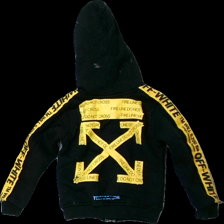
View: back
Type: Hoodie
Category: Children
Brand: Missing
Colors: Black, White, Yellow, Multicolor
Material: 100% cotton
Pattern: Other
Cut: Regular
Size: 98
Season: All
Stains: Major
Holes: Major
Damage: fläckar
Damage location: middle center
Damage 2: fläckar huva
Damage 2 location: top center
Damage 3: fläckar arm
Damage 3 location: bottom left
Price range: <50
Recommended usage: Energy recovery
Description: svart hoodie med dragkedja och text på, massor av fläckar över hela och hål i huvan